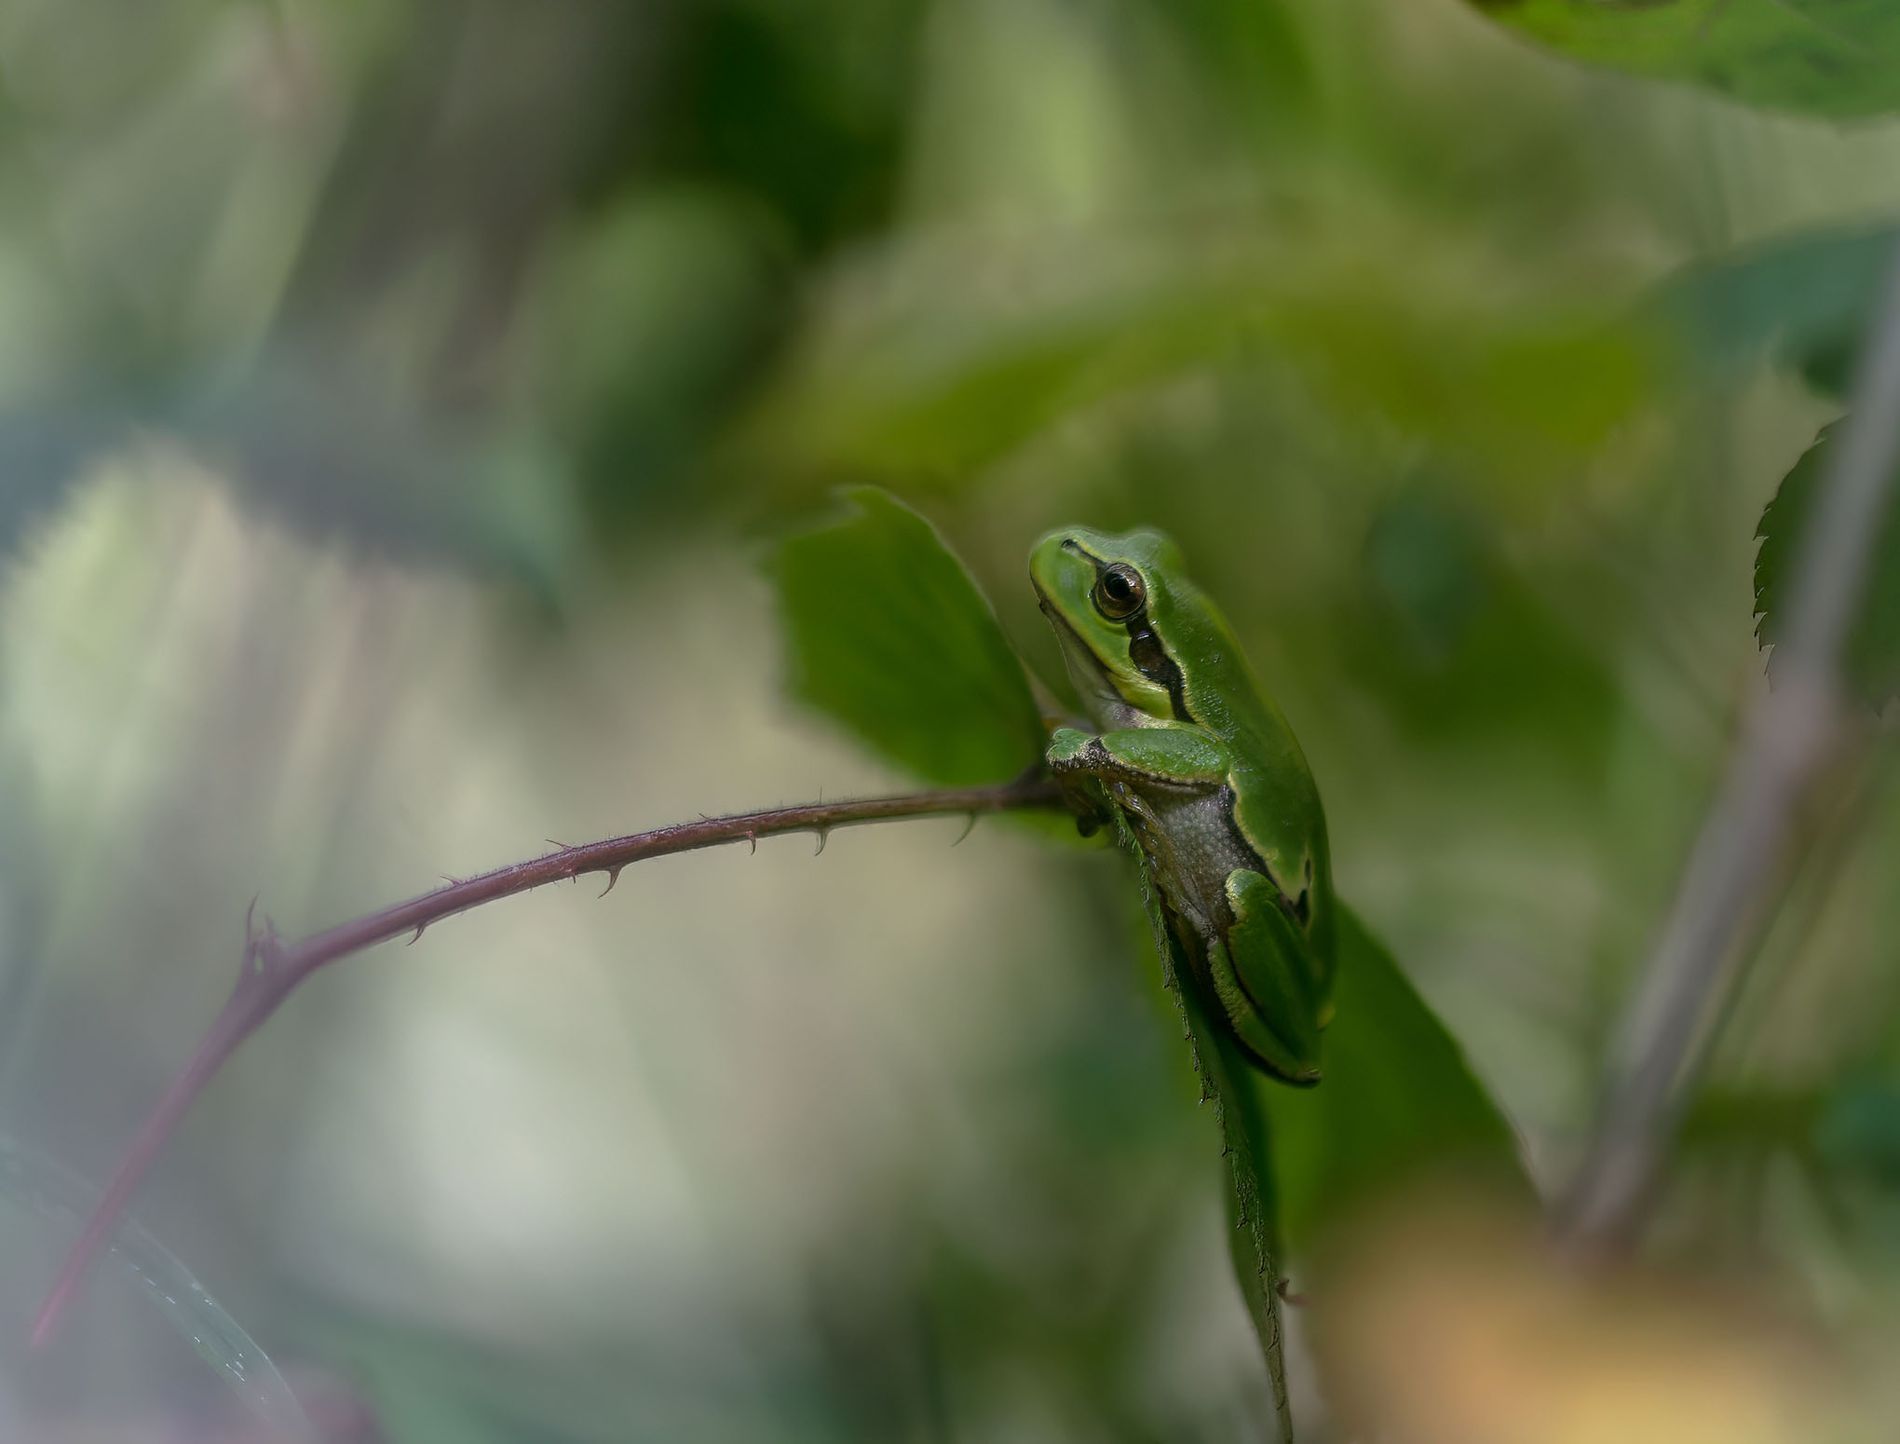
A Camouflage Frog
A small frog standing on a plant branch. The frog looks exactly like a tree leaf in colors and body shape.
A close up shot of a small frog standing on a plant branch. The frog looks exactly like a tree leaf in colors and body shape. The color green is dominating the scene . The background is blurry and brings focus on the main object. The overall mood is soft and natural.
Labels: Amphibian, Animal, Frog, Wildlife, Lizard, Reptile, Tree Frog, Plant, Branch, Blurred background